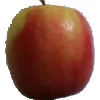
Label: apple_pink_lady